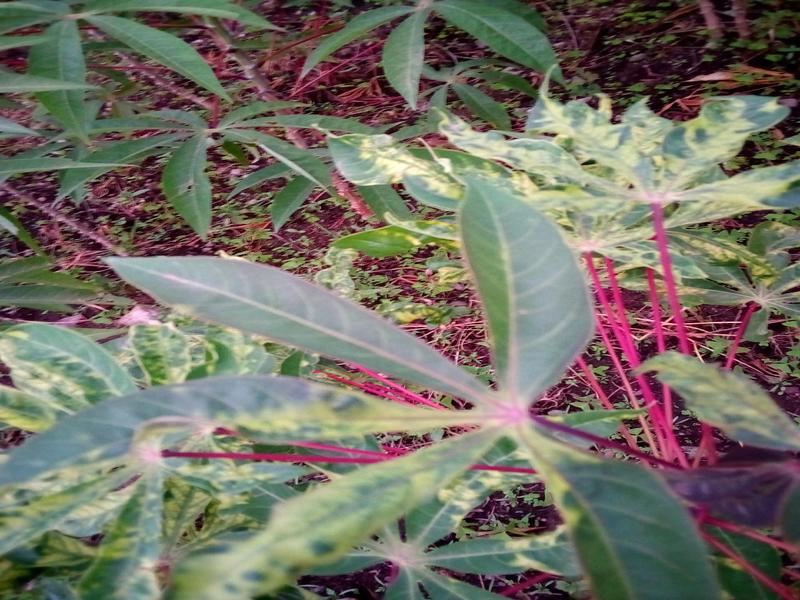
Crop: cassava
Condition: mosaic_disease